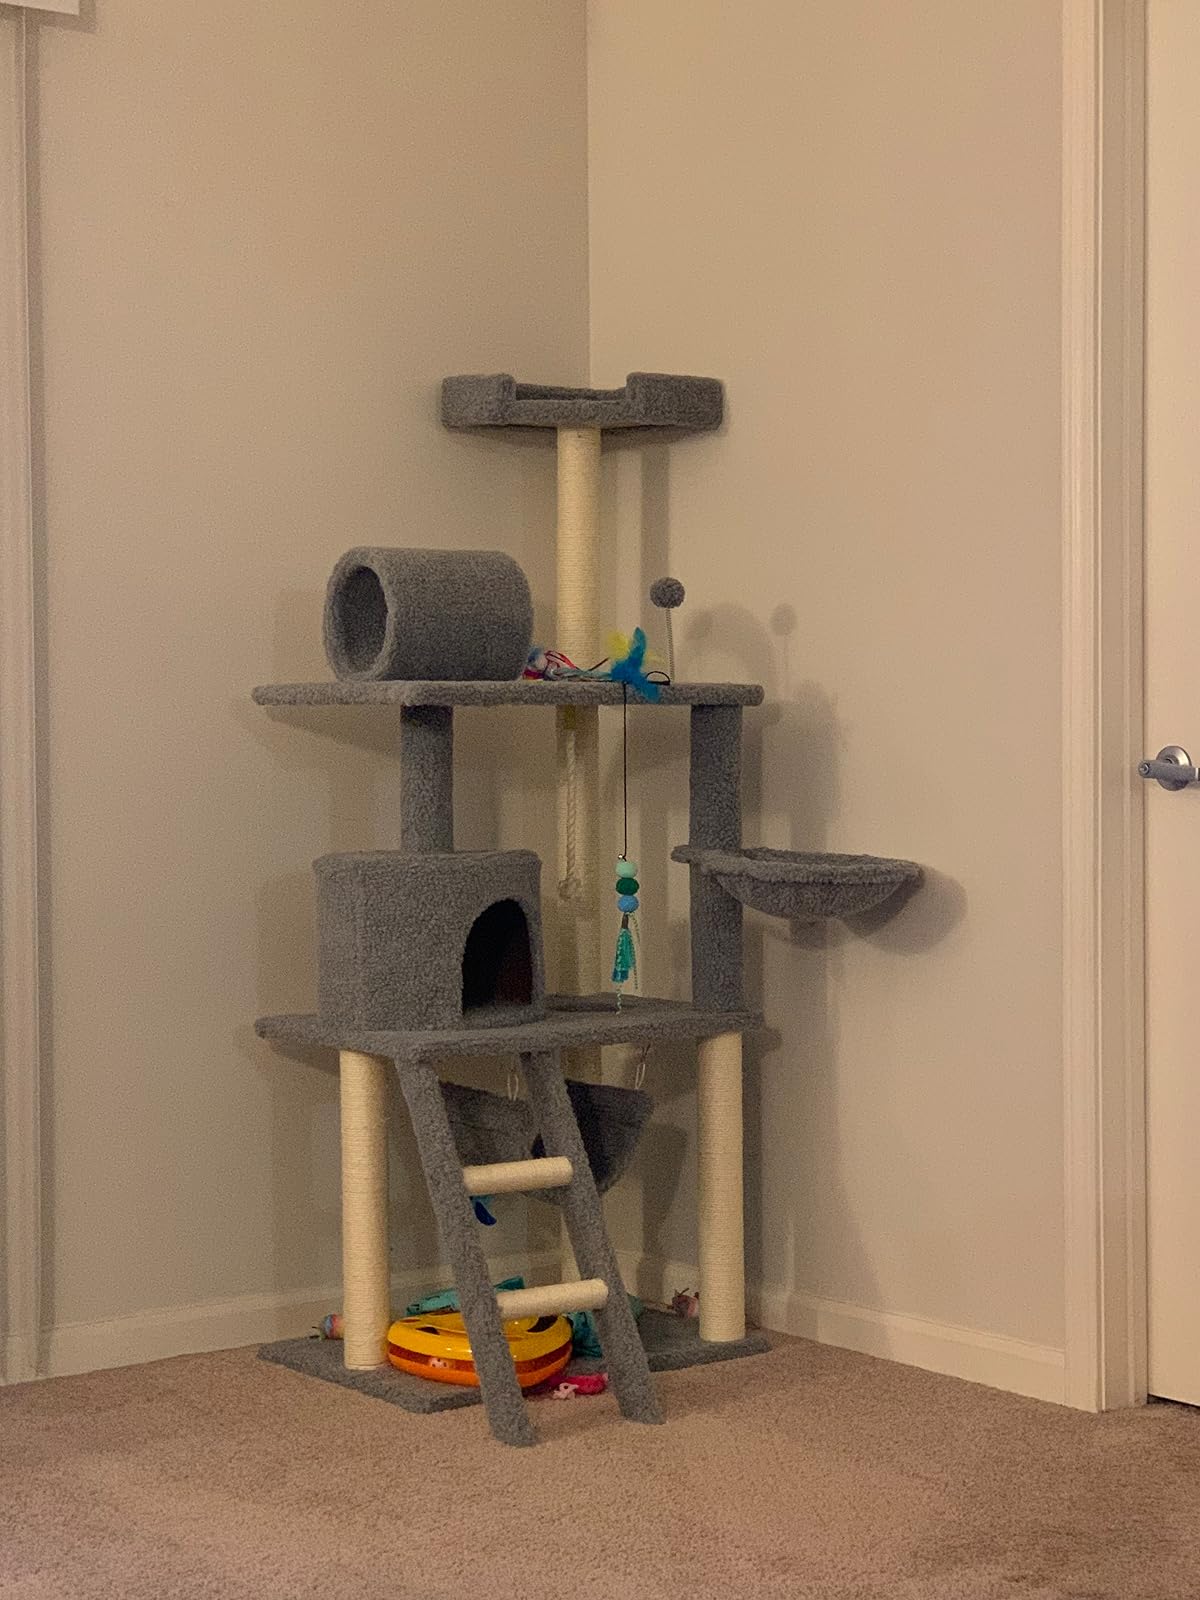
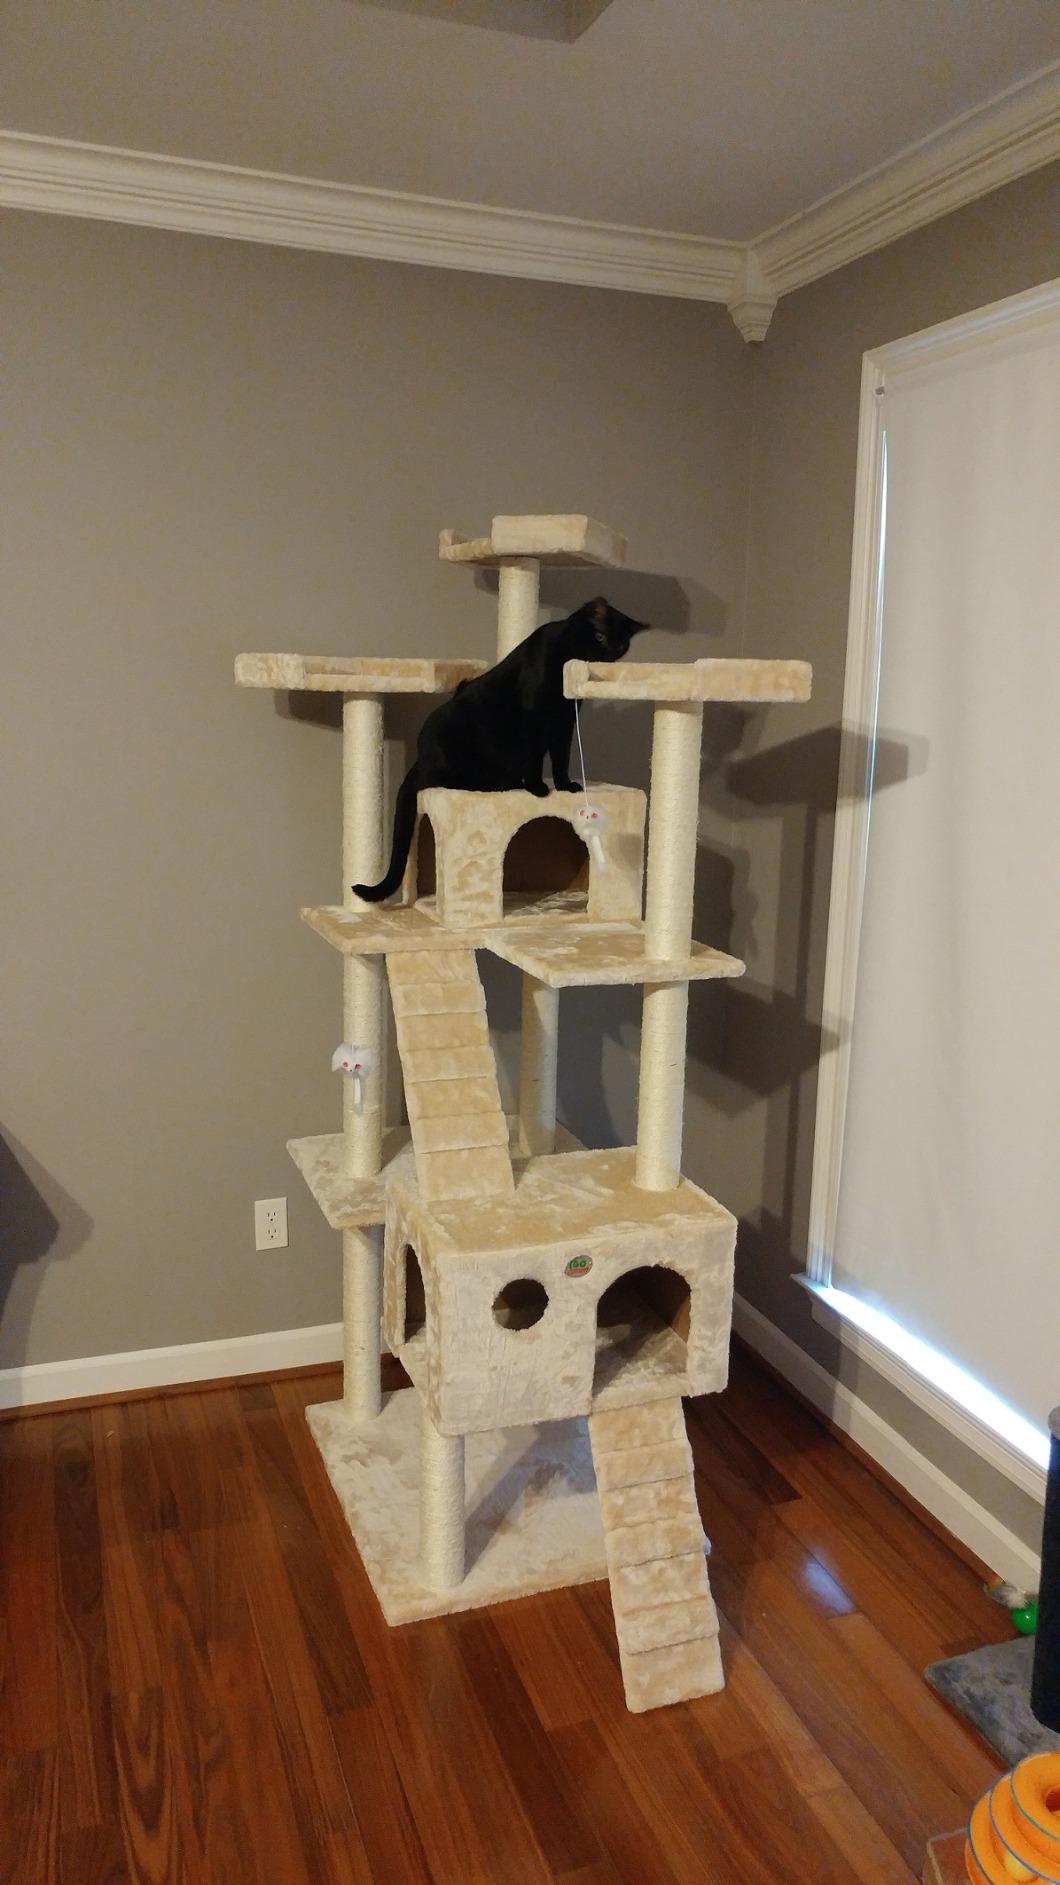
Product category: items_cat tree
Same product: no